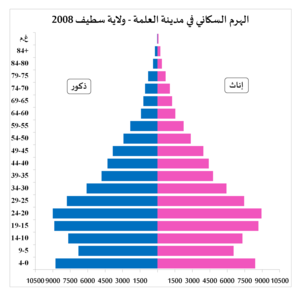
Population Pyramid ElEulma Sétif Algerie 2008